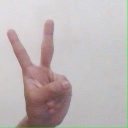
अक्षर: क